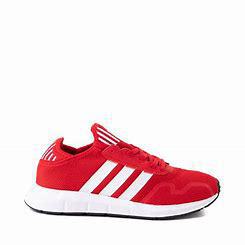
Brand: Adidas
Model: Swift Run X